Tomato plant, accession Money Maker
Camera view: bottom (45 deg); turntable rotation: 0 degrees
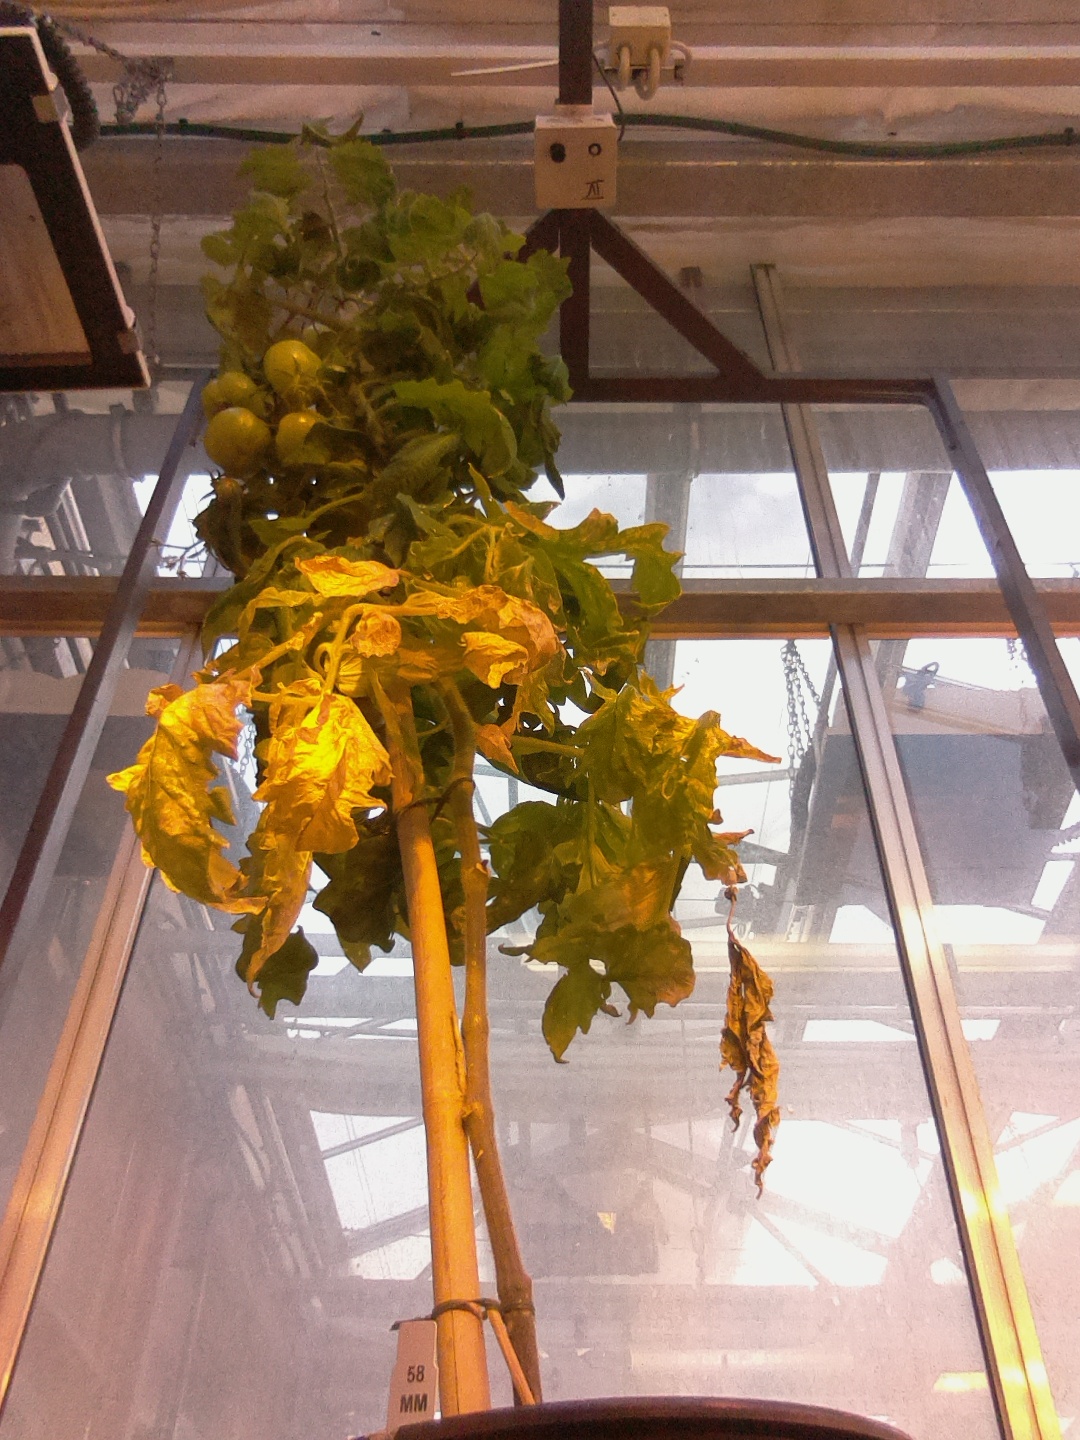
BBCH growth stage 78: 80% -90% of final fruit size